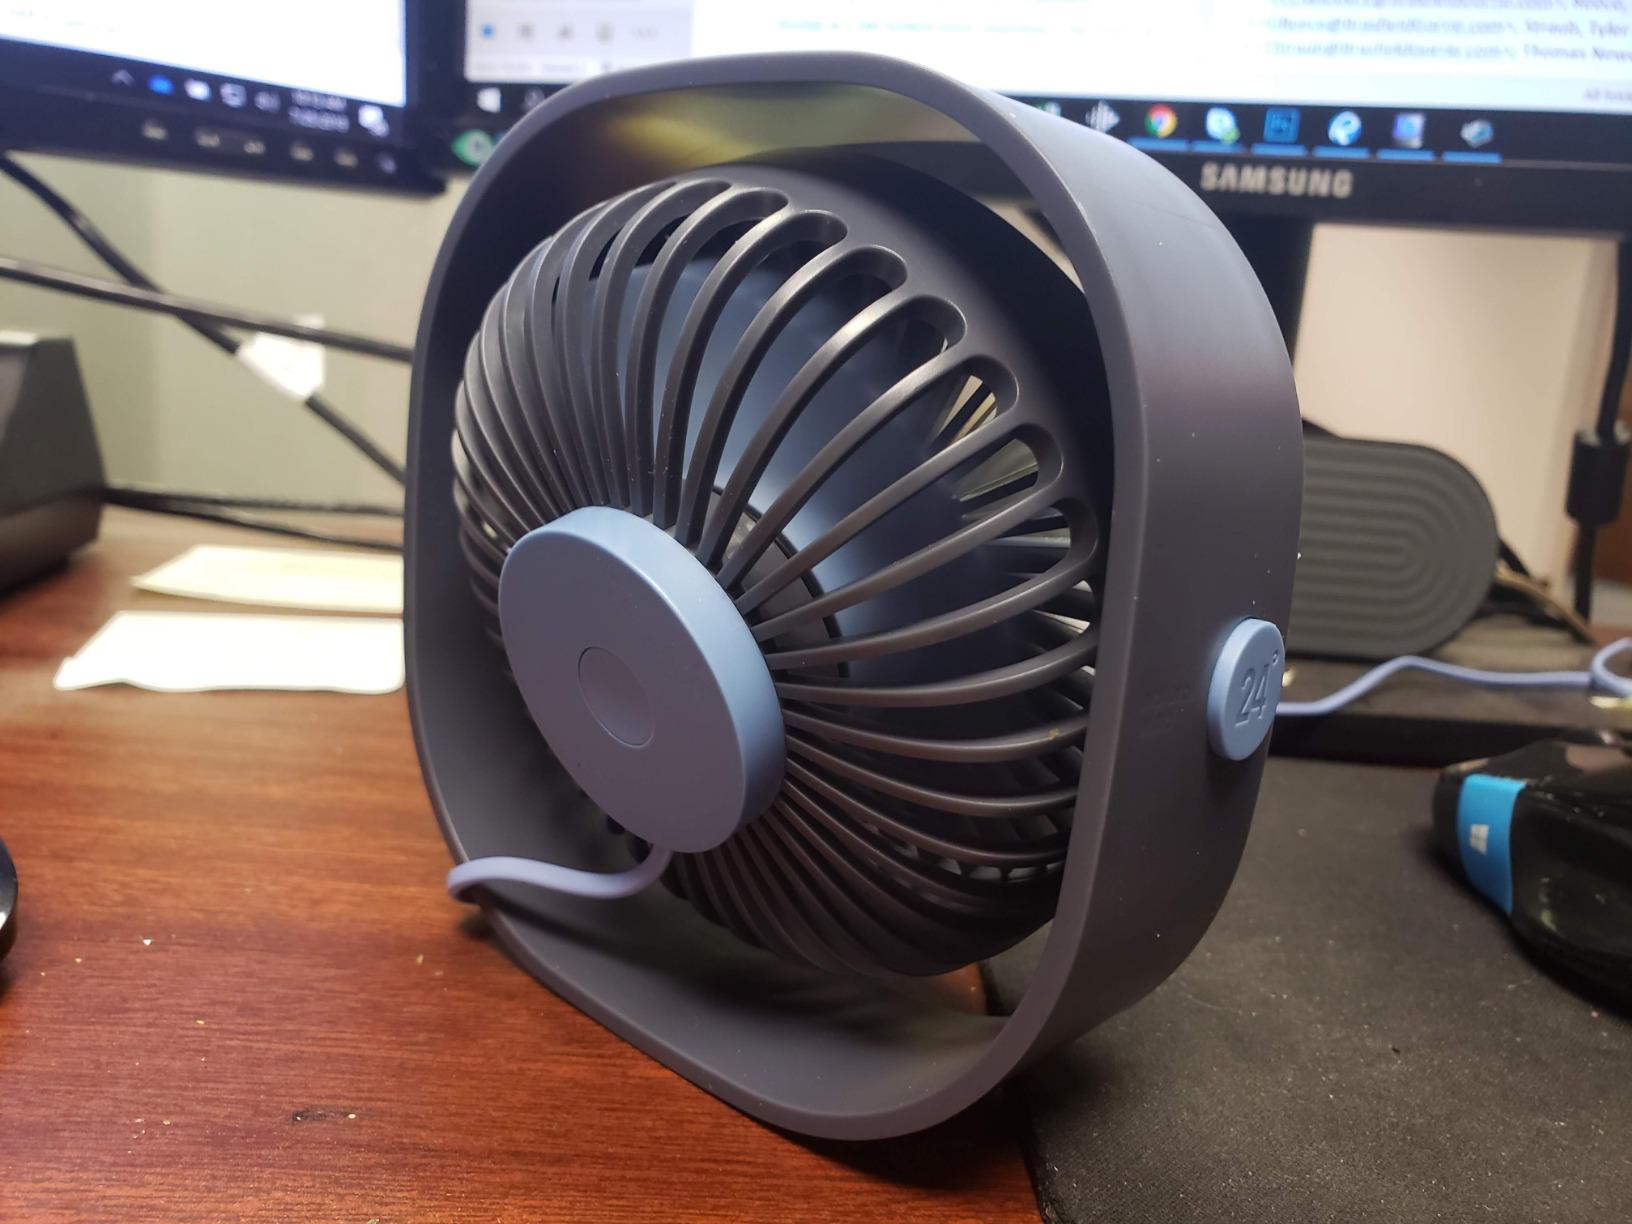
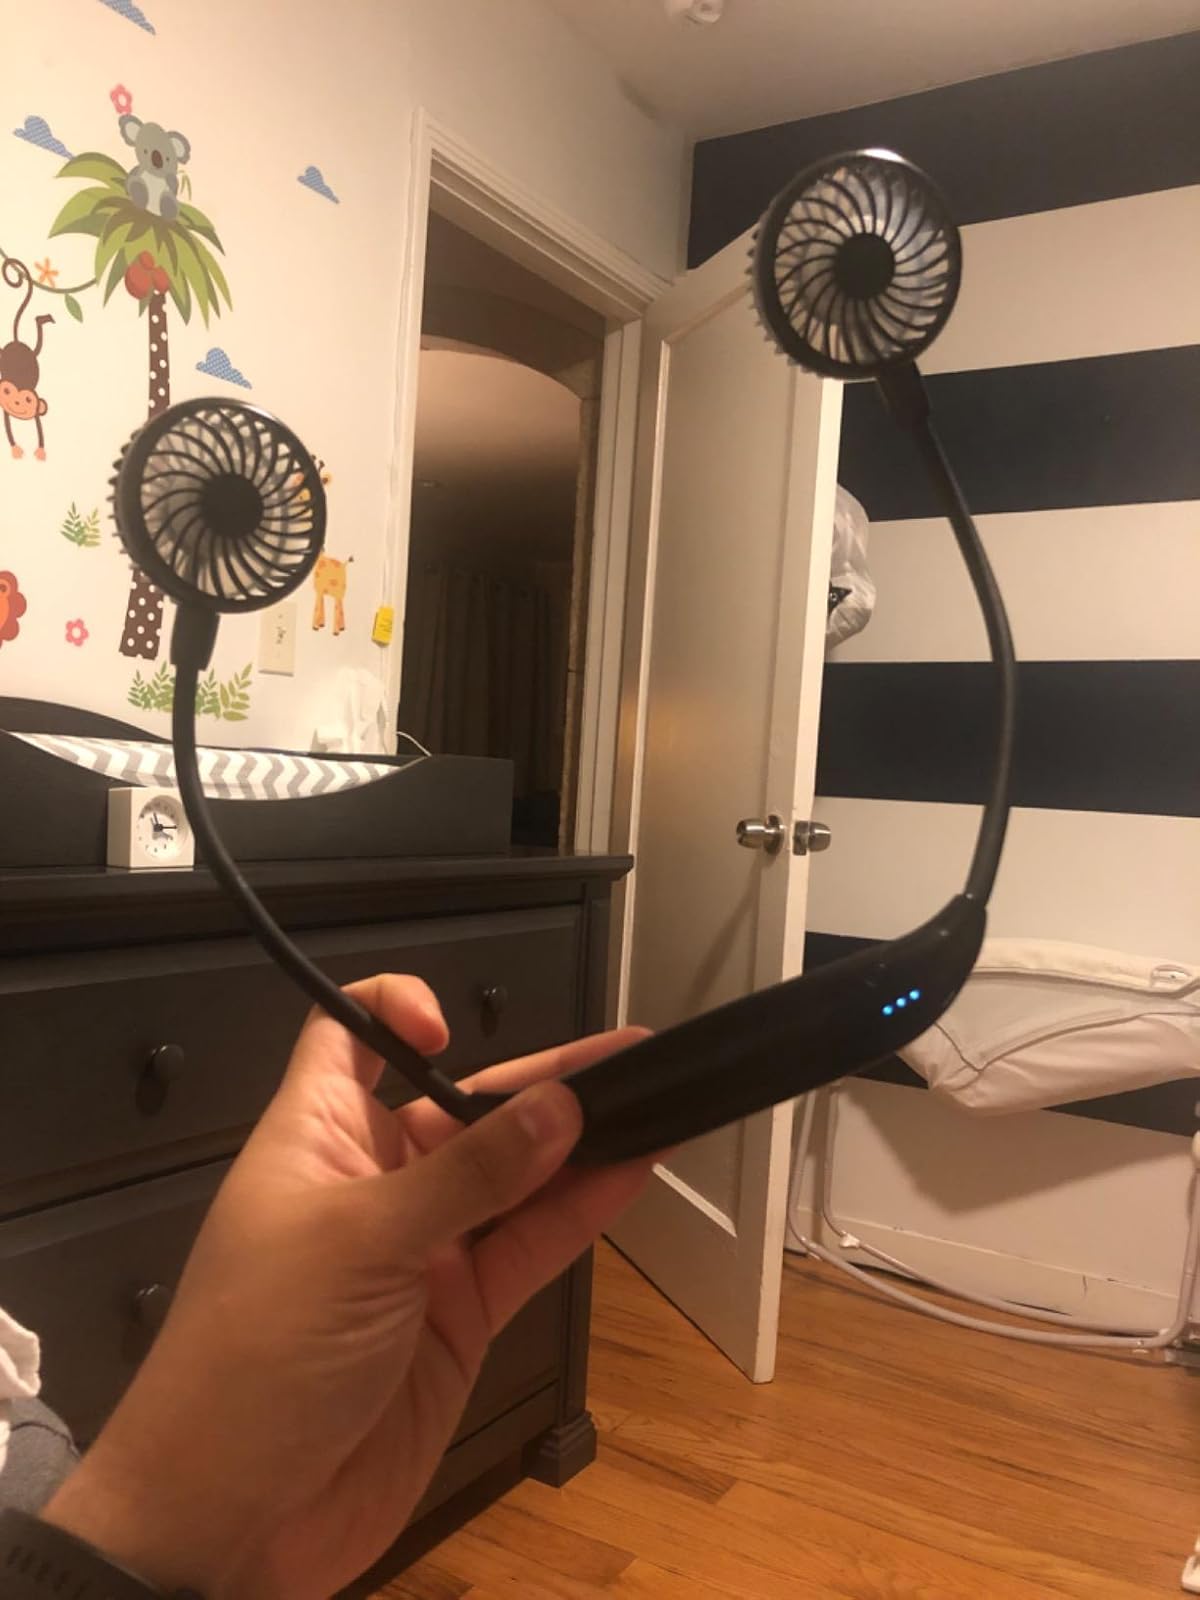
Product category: fan
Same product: no